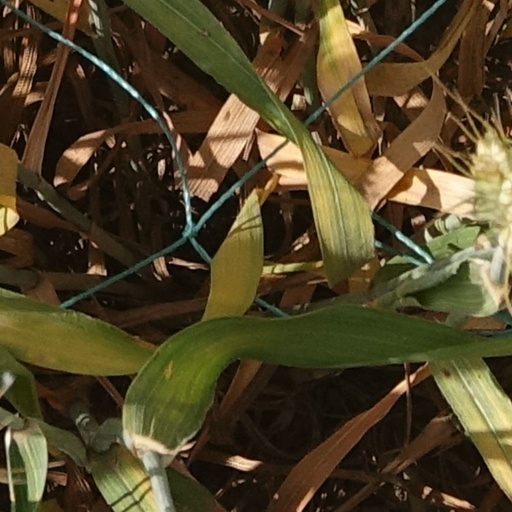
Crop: wheat